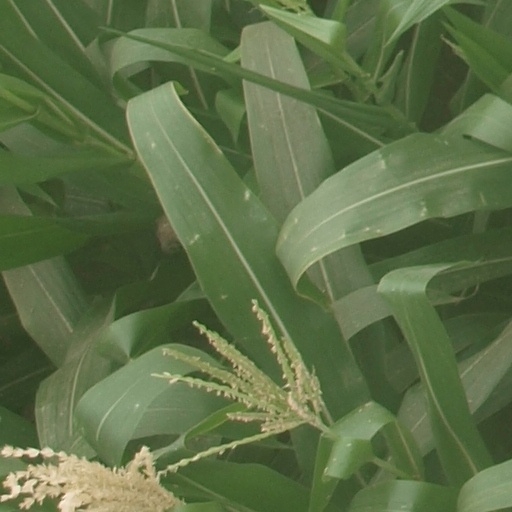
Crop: maize; corn